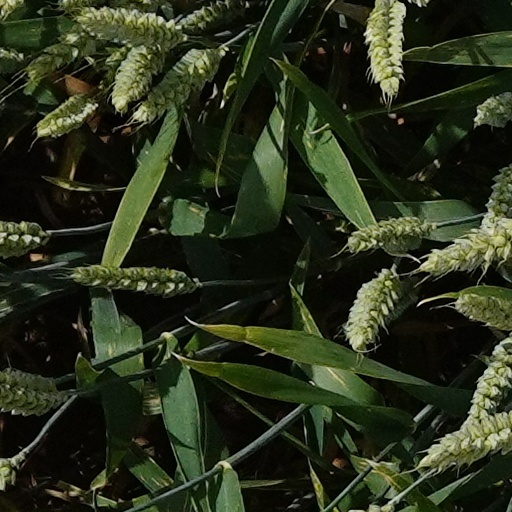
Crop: wheat